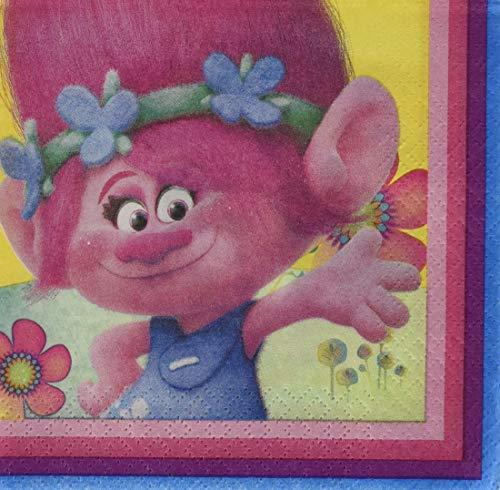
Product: Unique Trolls Beverage Napkins 10", 16 Ct.
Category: Toys & Games | Novelty & Gag Toys | Miniatures
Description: Includes 16 - 2 ply paper napkins per package.
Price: $3.96
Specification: ProductDimensions:0.4x5.1x5inches|ItemWeight:1.6ounces|ShippingWeight:1.6ounces(Viewshippingratesandpolicies)|ASIN:B01M6ZKF8W|Itemmodelnumber:50681|Manufacturerrecommendedage:0monthsandup